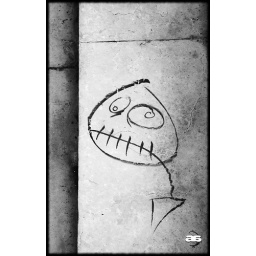
On the steps of some office building in downtown Tampa.